United States law enforcement decorations

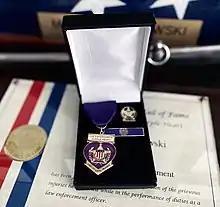
A Law Enforcement Purple Heart and Certificate issued by the National Association of Chiefs of Police.

United States law enforcement decorations are awarded by the police forces of the United States of America. Since the United States has a decentralized police force, with separate independent departments existing on the state and local level, there are thousands of law enforcement decorations in existence.